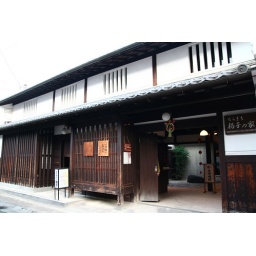
A traditional wooden house in Nara